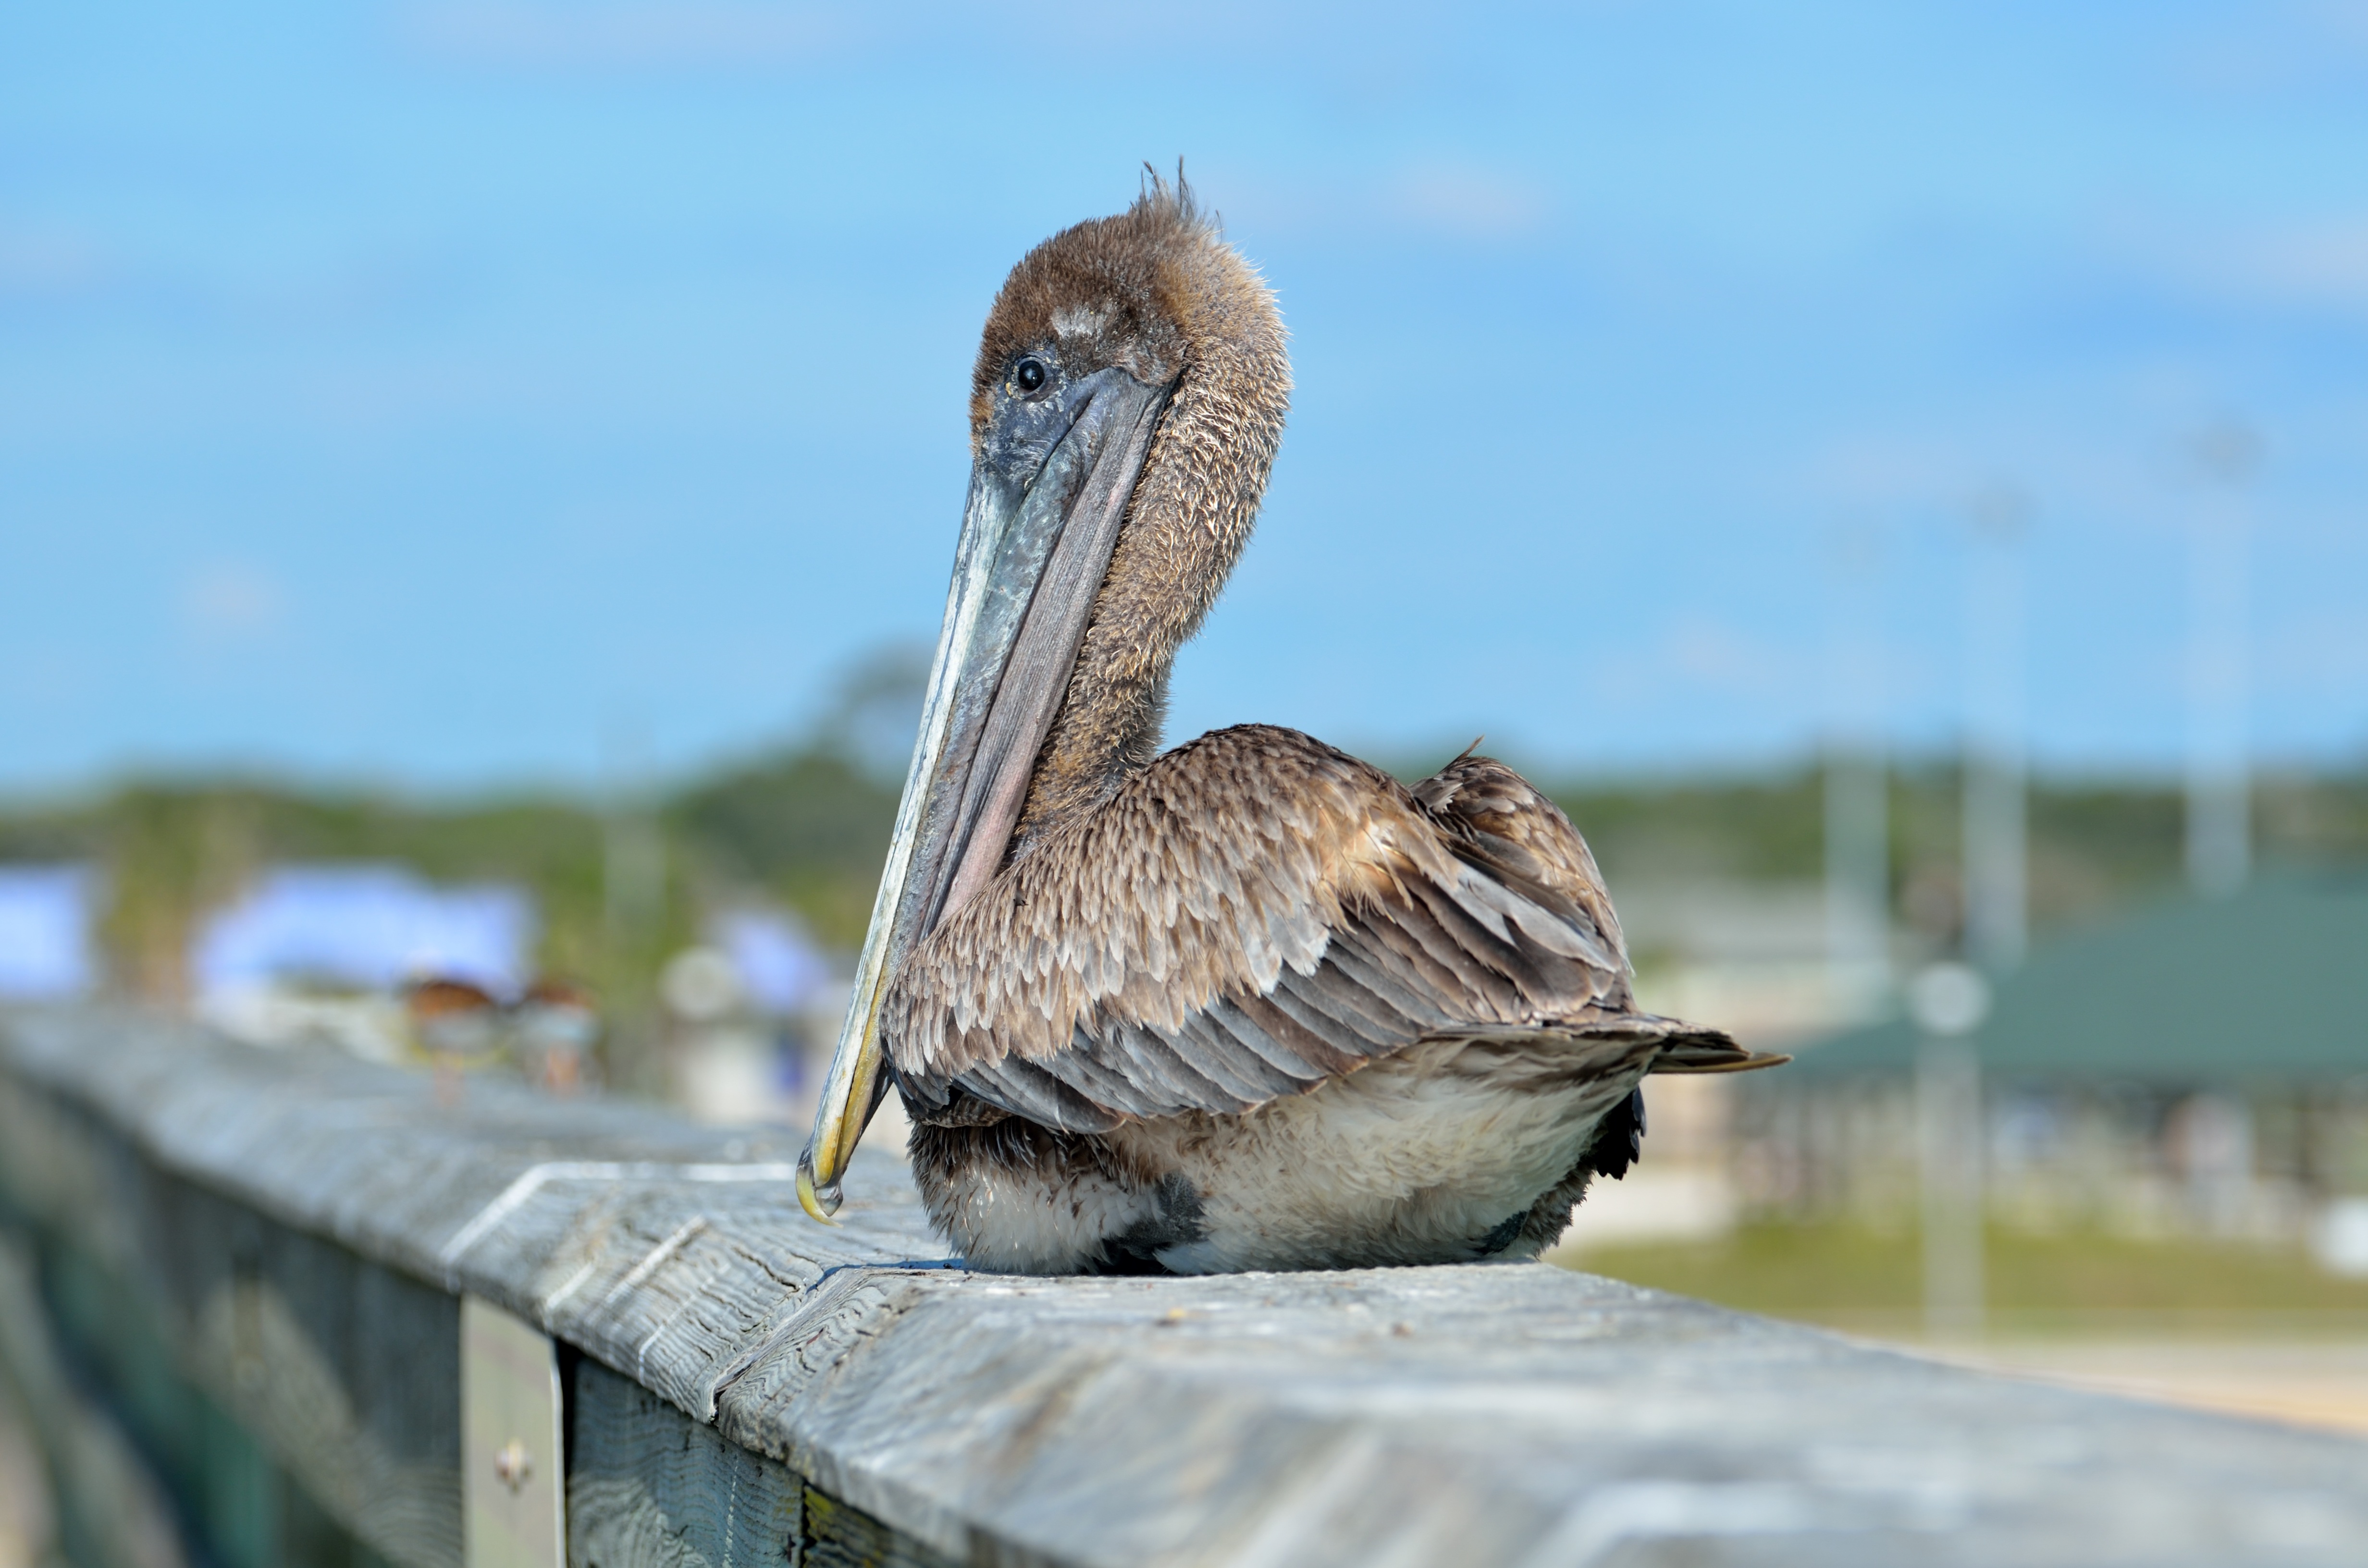
landscape, coast, nature, bird, wing, animal, pelican, seabird, fly, wildlife, beak, avian, fauna, feathers, vertebrate, big, resting, waterbird, florida, pelecanus, fishing pier